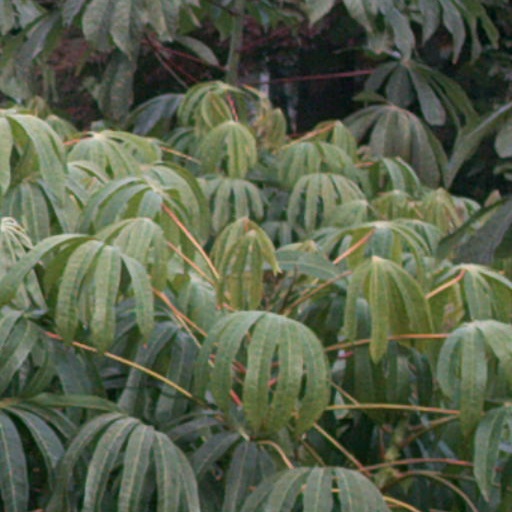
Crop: cassava